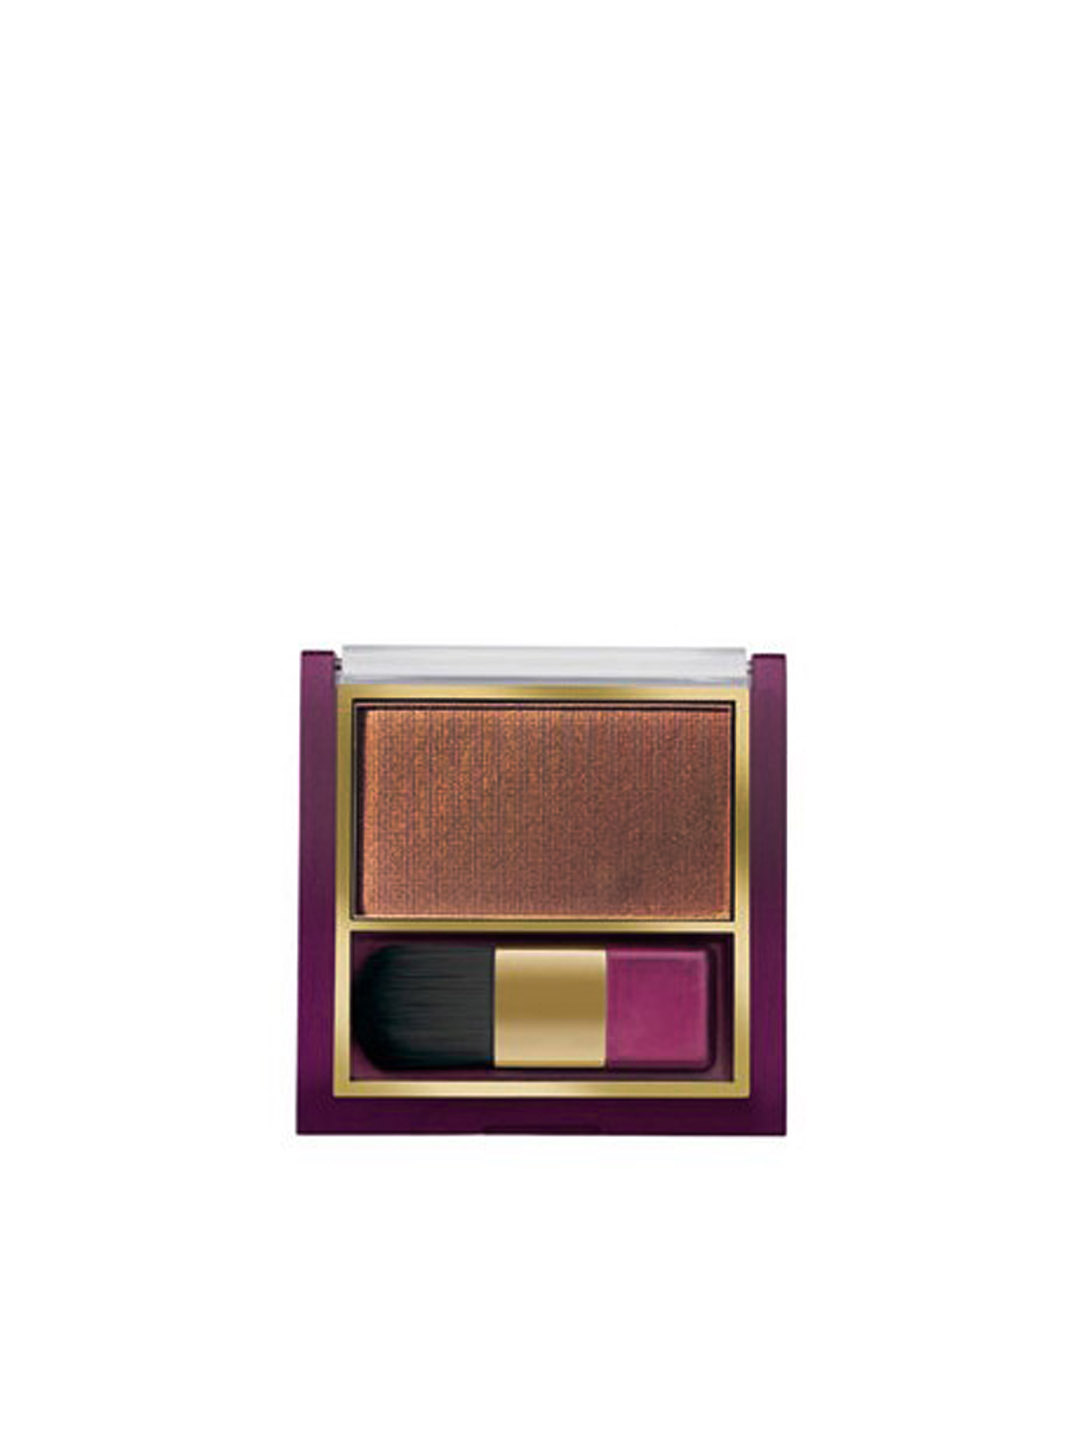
Lakme Women Pure Rouge Rose Crush Blusher
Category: Personal Care / Makeup / Highlighter and Blush
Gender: Women
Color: Pink
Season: Spring 2017
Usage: Casual